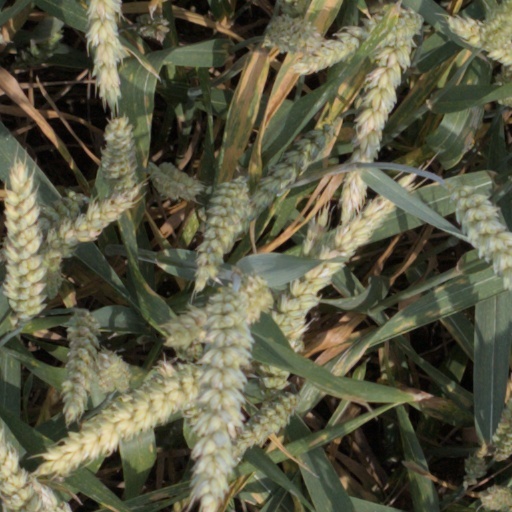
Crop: wheat